Anne Ancelin Schützenberger

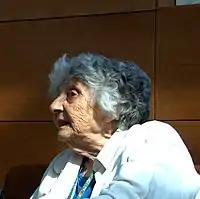
Anne Ancelin Schützenberger (2009)

Anne Ancelin Schützenberger (29 March 1919 – 23 March 2018) was a French psychologist and psychotherapist. During the Second World War she was a member of the French Resistance.